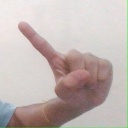
अक्षर: ए